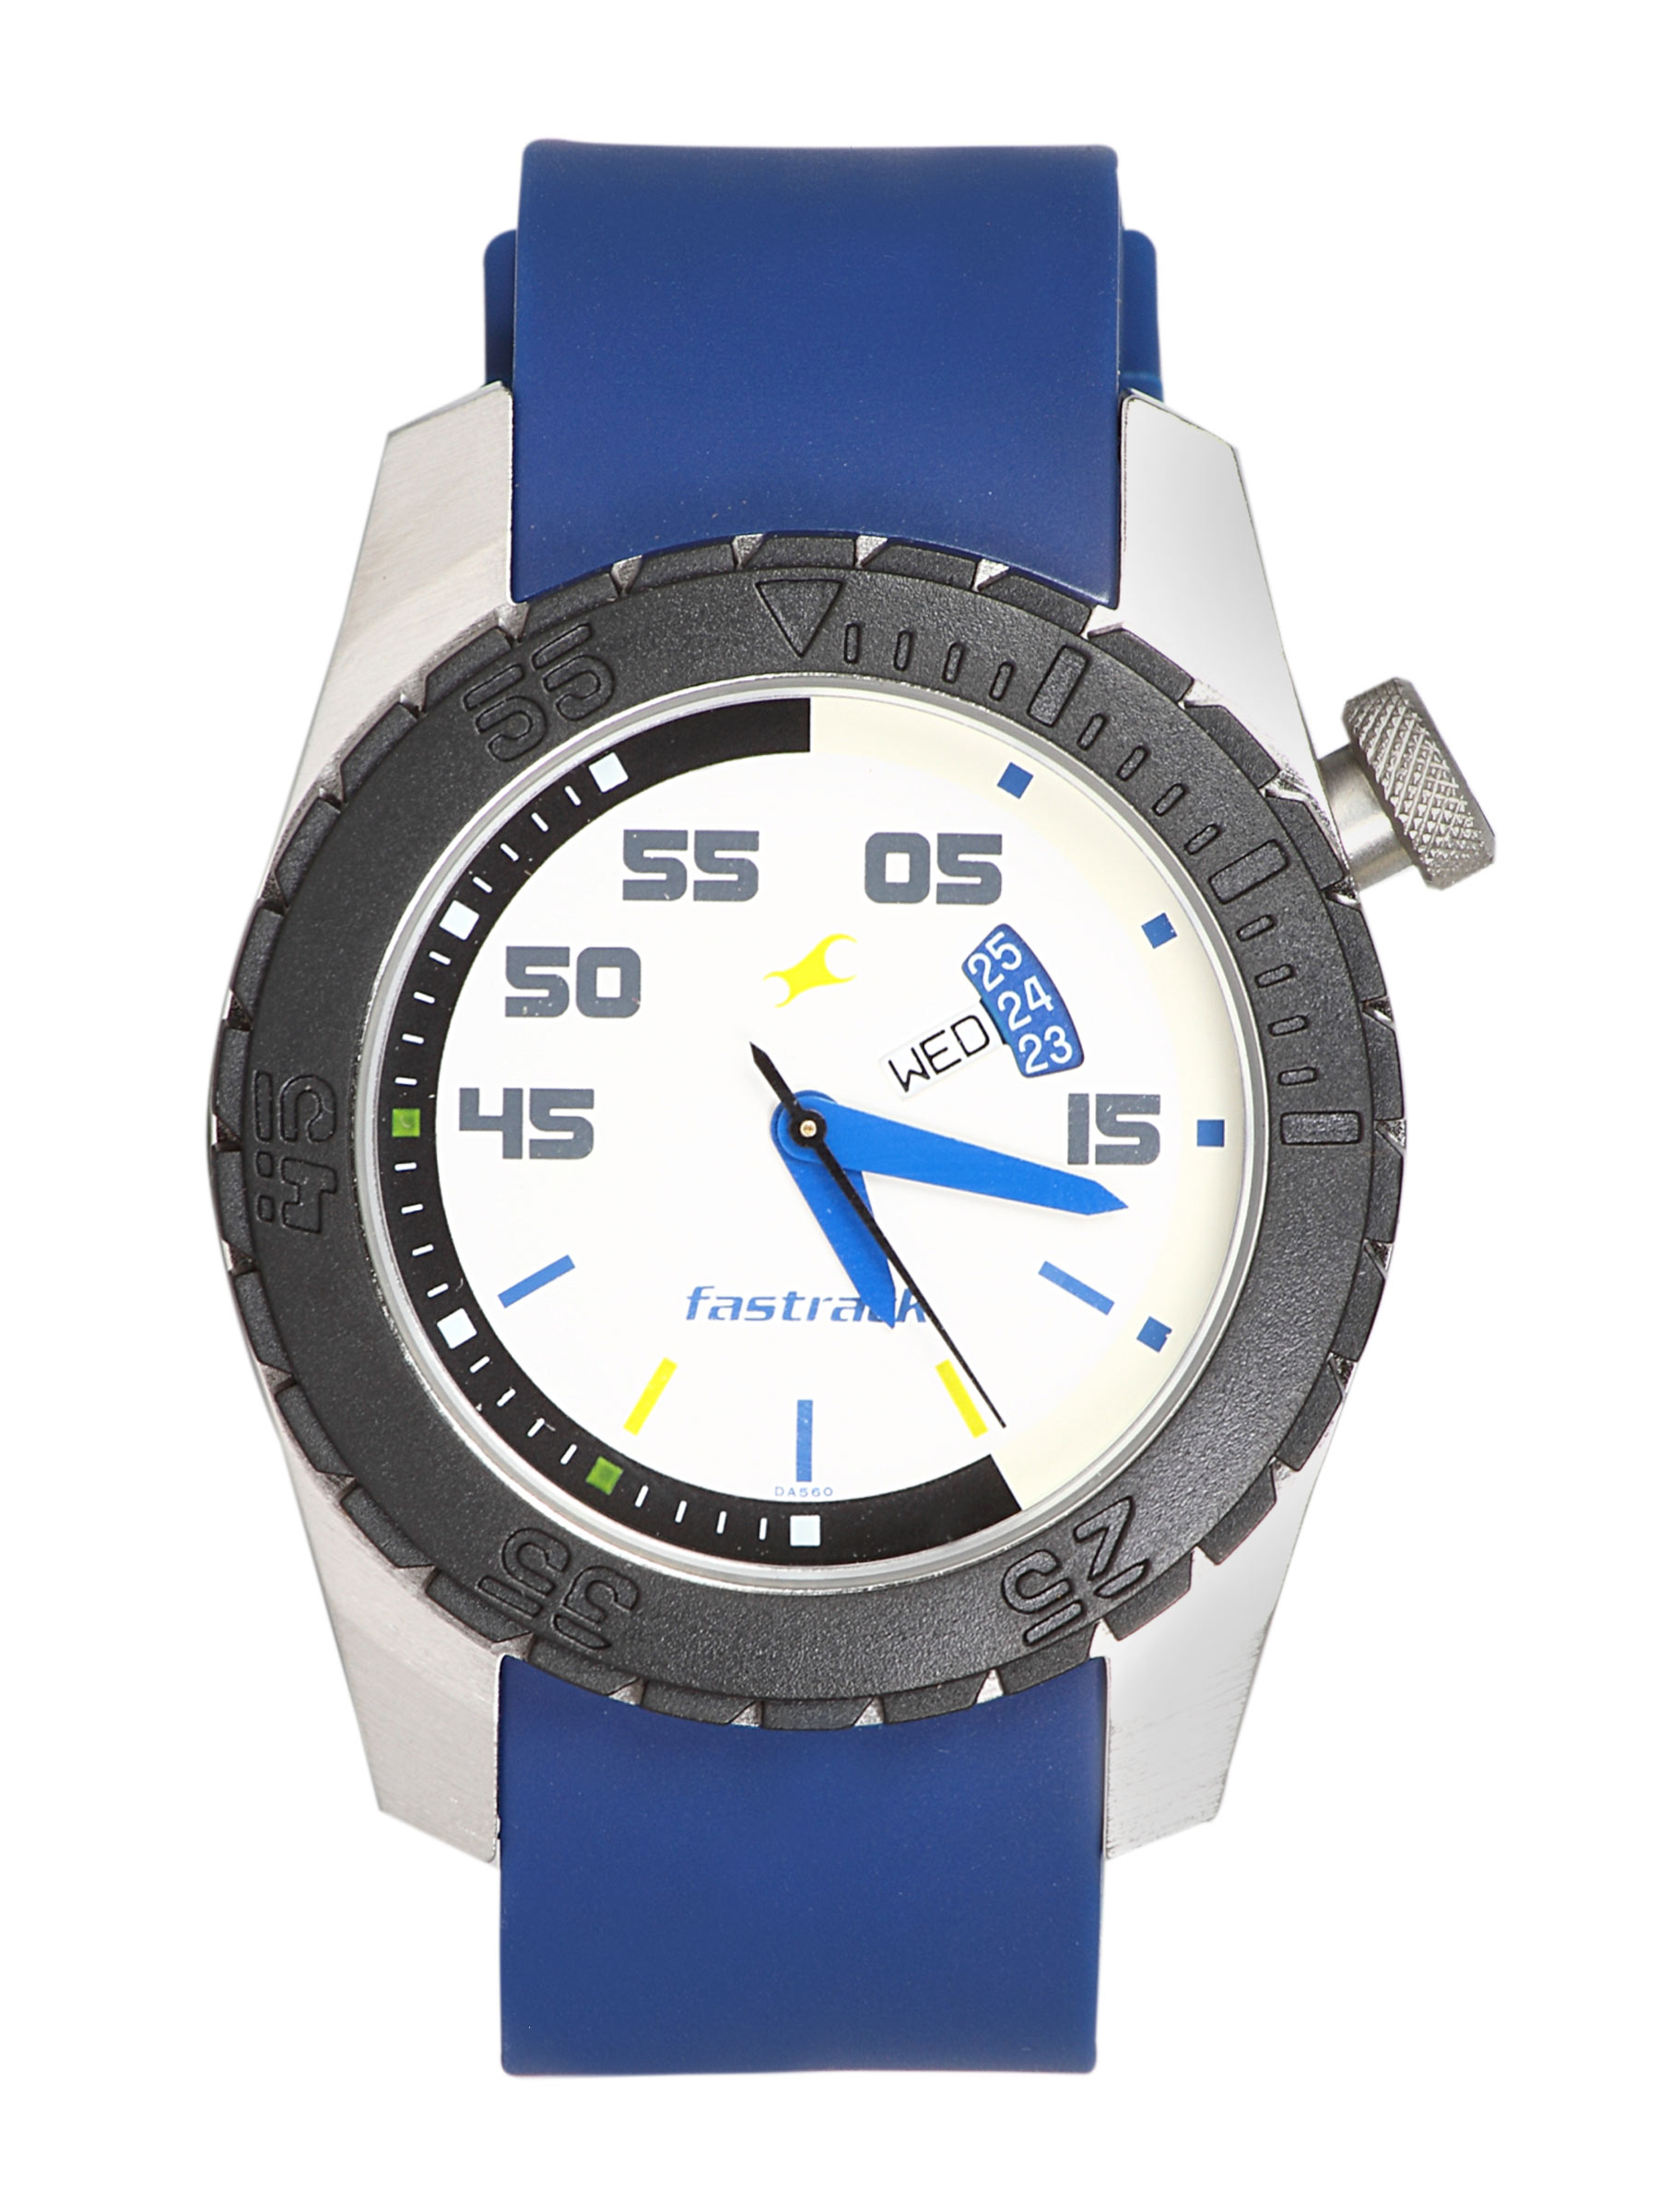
Fastrack Men Beach Upgrades Analog White Watch
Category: Accessories / Watches / Watches
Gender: Men
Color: Black
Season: Winter 2016
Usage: Casual